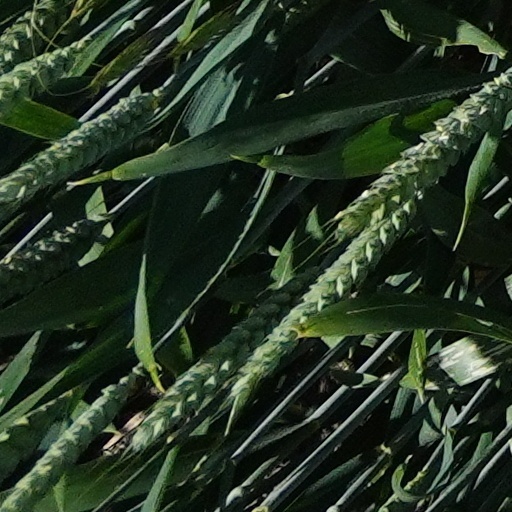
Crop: wheat